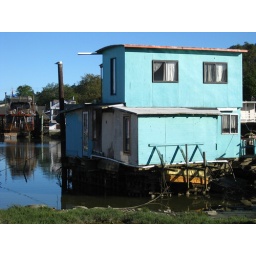
This house boat resembles more of a house than a boat with it sitting so high above the water